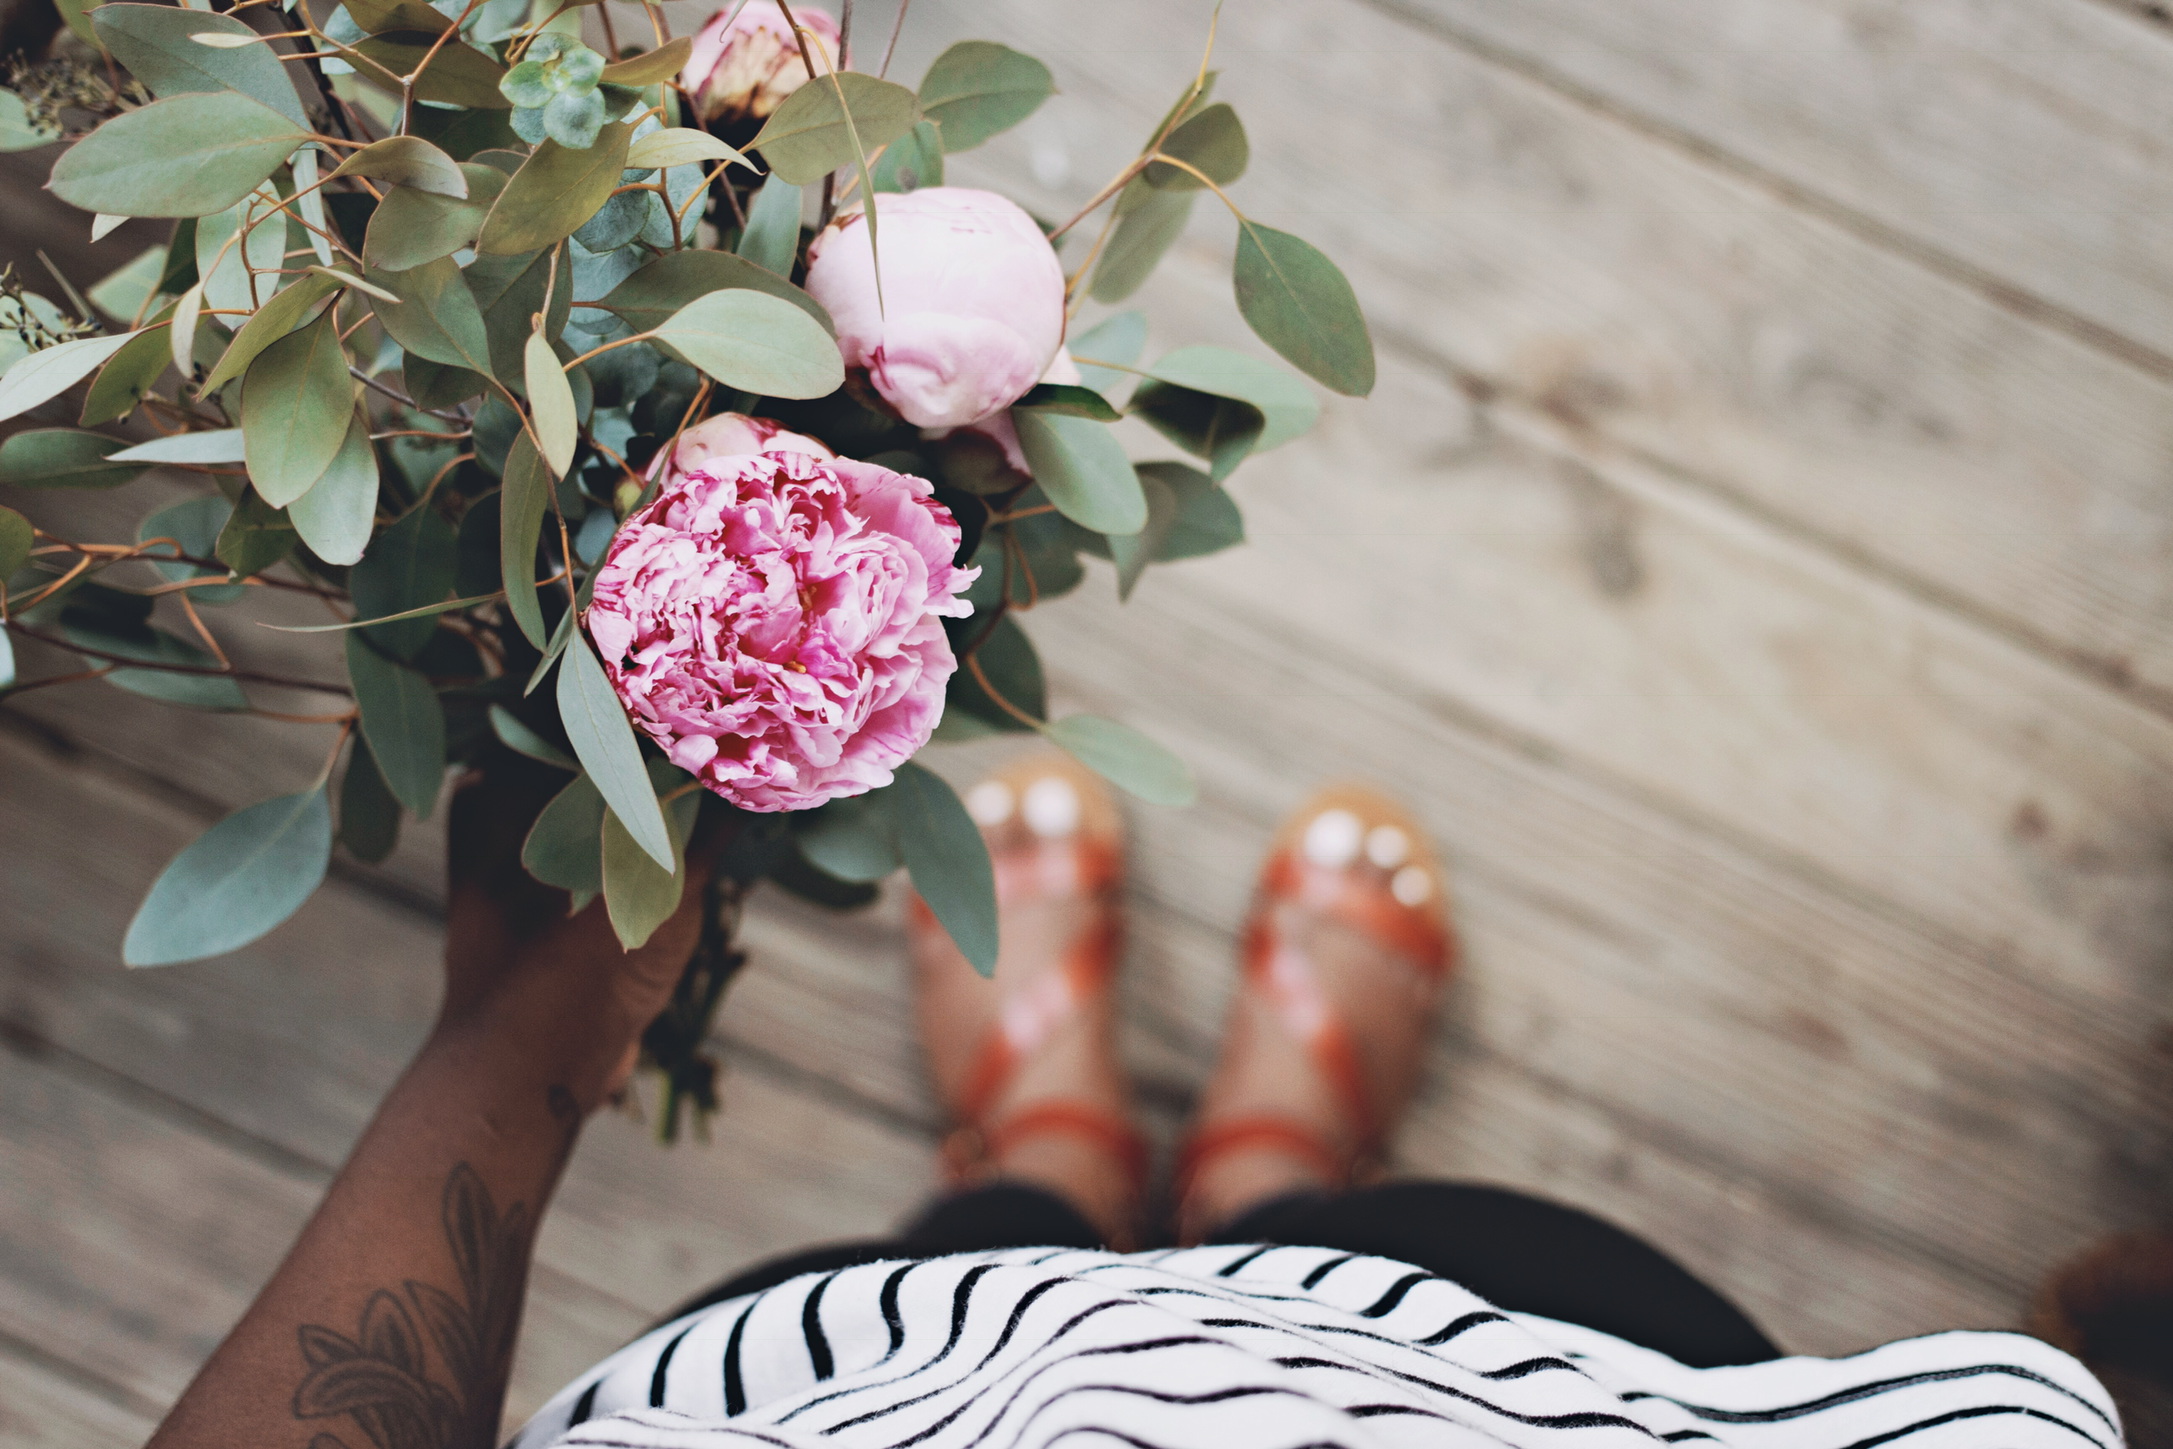
branch, blossom, plant, flower, petal, bloom, spring, red, macro, pink, flora, plants, flowers, leaves, floristry, flowering plant, flower bouquet, floral design, land plant, flower arranging